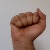
The image shows a hand gesture representing the letter 'A' in Indian Sign Language.